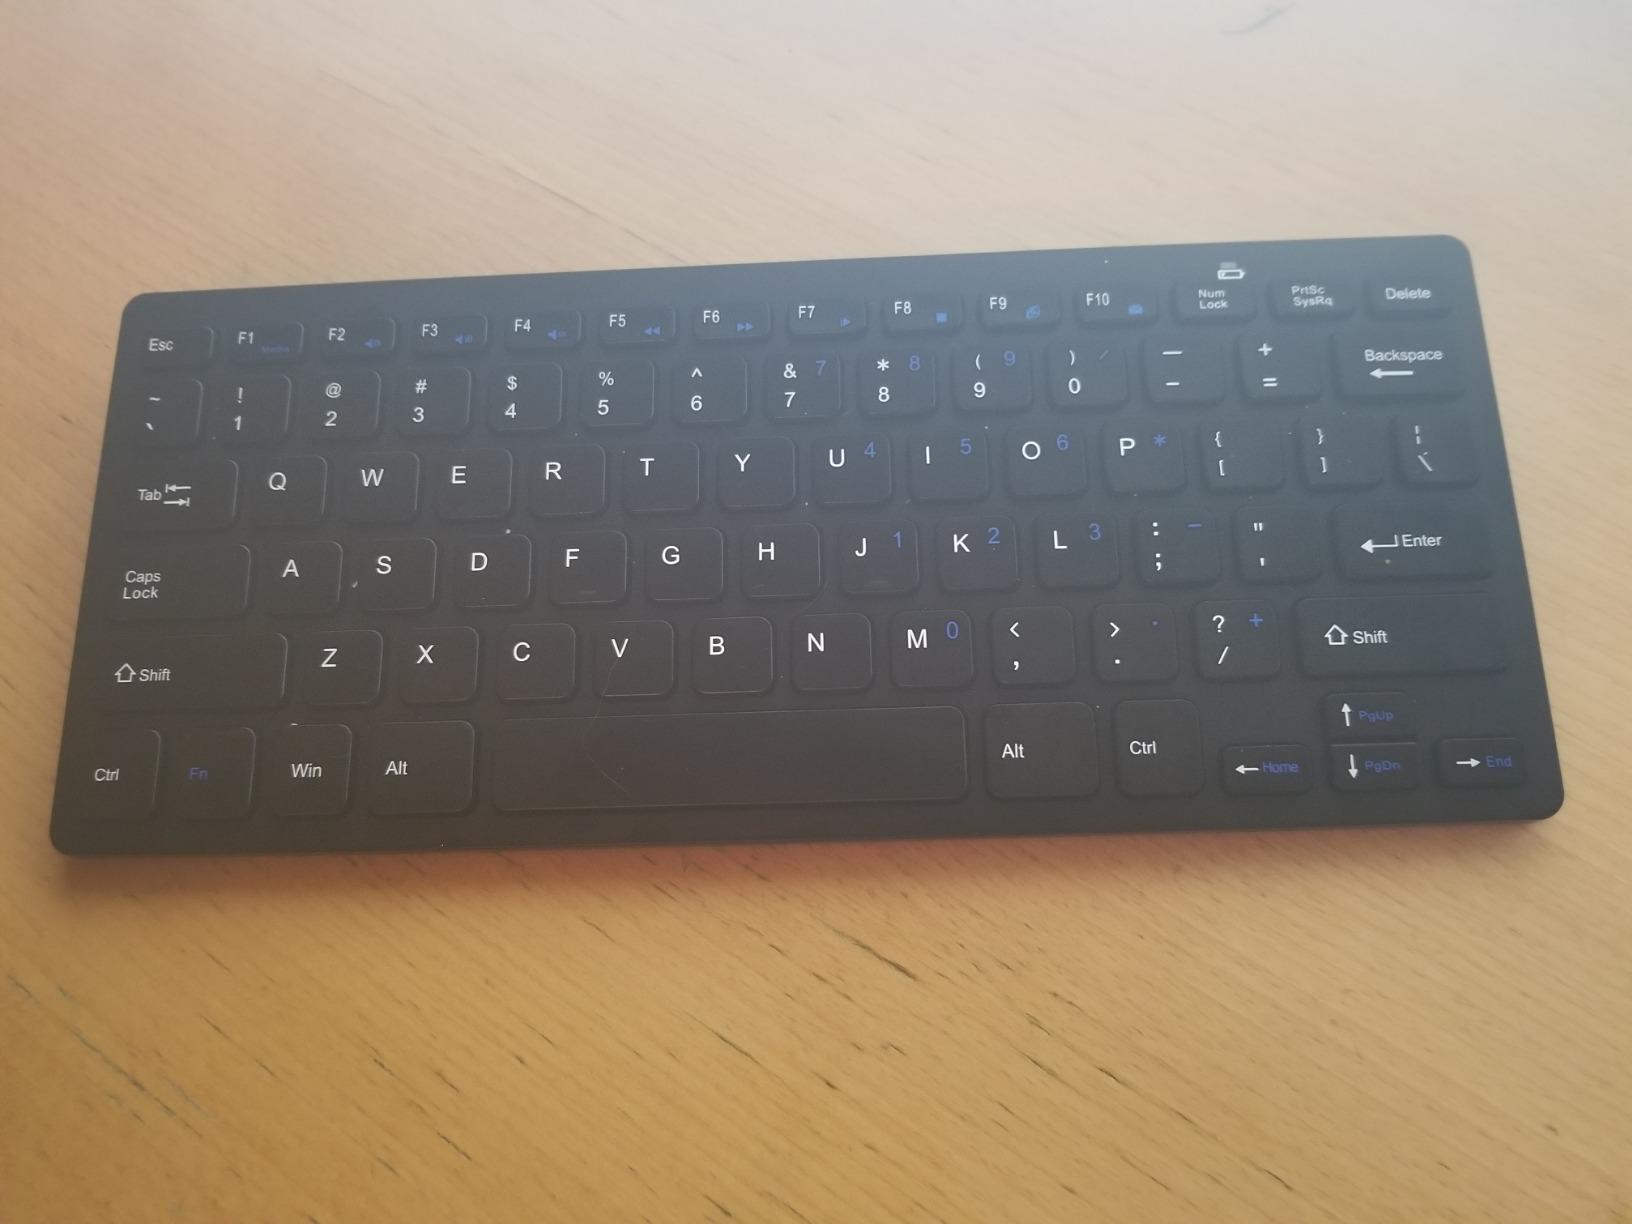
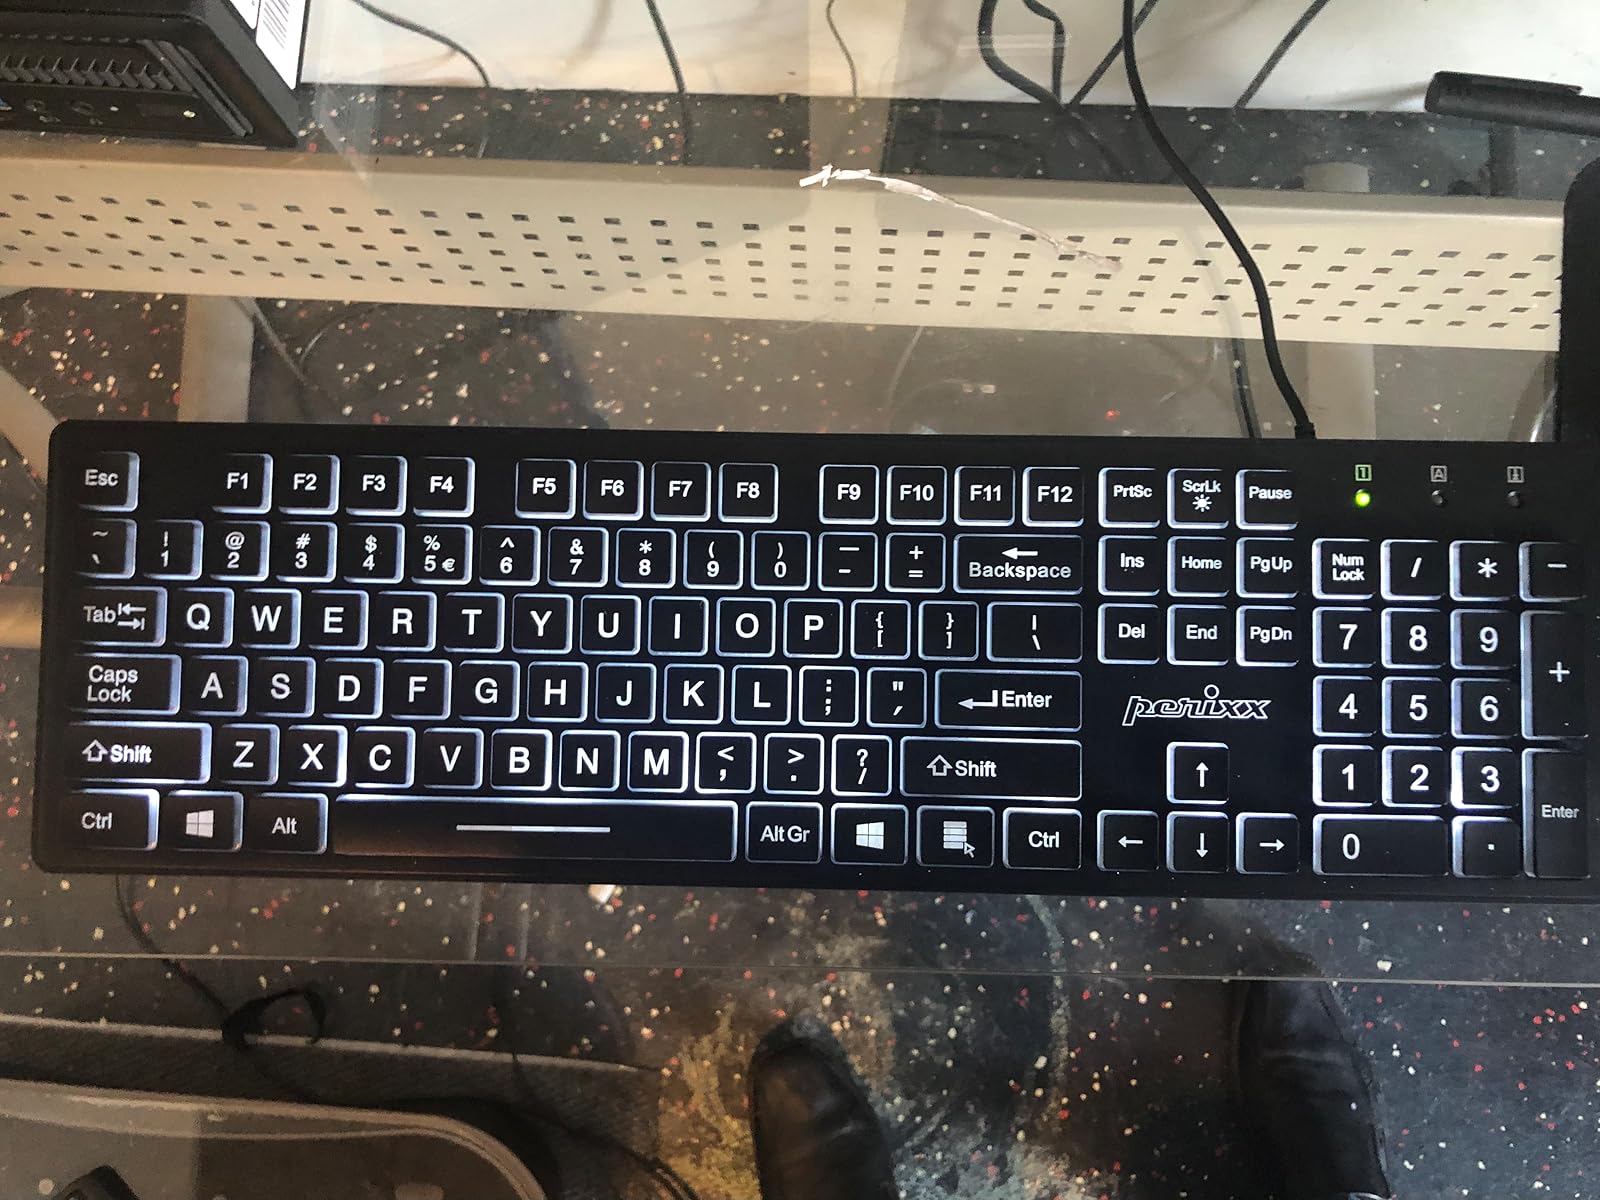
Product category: keyboard
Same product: no